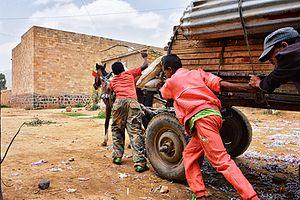
L’Abyssinien est une race de chevaux originaire du nord de l'Éthiopie. Il ressemble à l'Arabe-barbe, et ne dispose d'aucun stud-book. Ces chevaux sont morphologiquement peu réguliers et peu homogènes. Ils sont utilisés pour de nombreuses tâches, montés, bâtés ou attelés. Leur capacité au travail dans les zones montagneuses est appréciée.